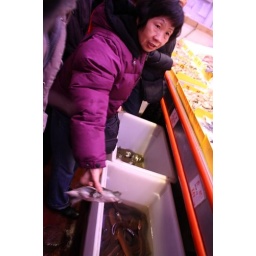
a living turtle in the supermarket, offerd for the cooking pot